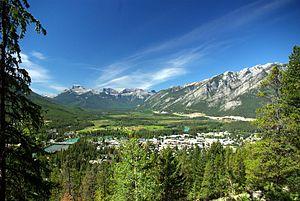
Le parc national de Banff est situé dans les montagnes Rocheuses canadiennes, à 120 km à l'ouest de la ville de Calgary, dans la province de l'Alberta. Sa date de création, 1885, en fait le plus ancien parc national canadien. Il est également inscrit depuis 1985 au patrimoine mondial de l'UNESCO avec les autres parcs des montagnes Rocheuses canadiennes.